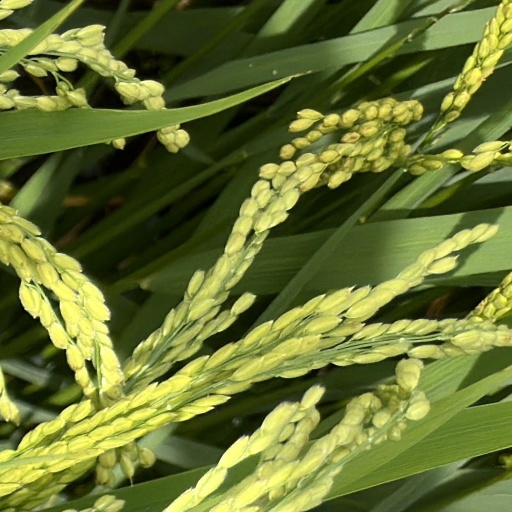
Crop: rice